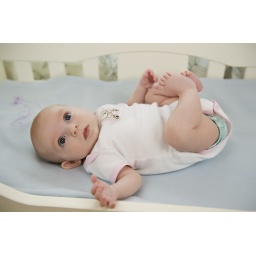
3 month old baby girl with blue eyes in her crib